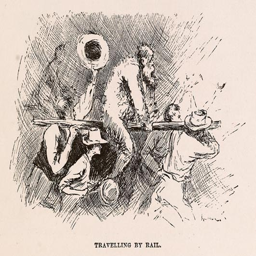
human language : illustration from book of the king and the duke being tarred and feathered and ridden on a rail after attempting to perform